Fitzroy, Victoria

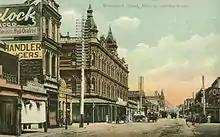
Looking south down Brunswick Street in 1906

The area that is now known as Fitzroy and Collingwood was part of the territory of the country of the Woiwurrung people of the Kulin nation. The area that is now known as Fitzroy was the land of the Wurundjeri people.